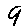
Label: 9